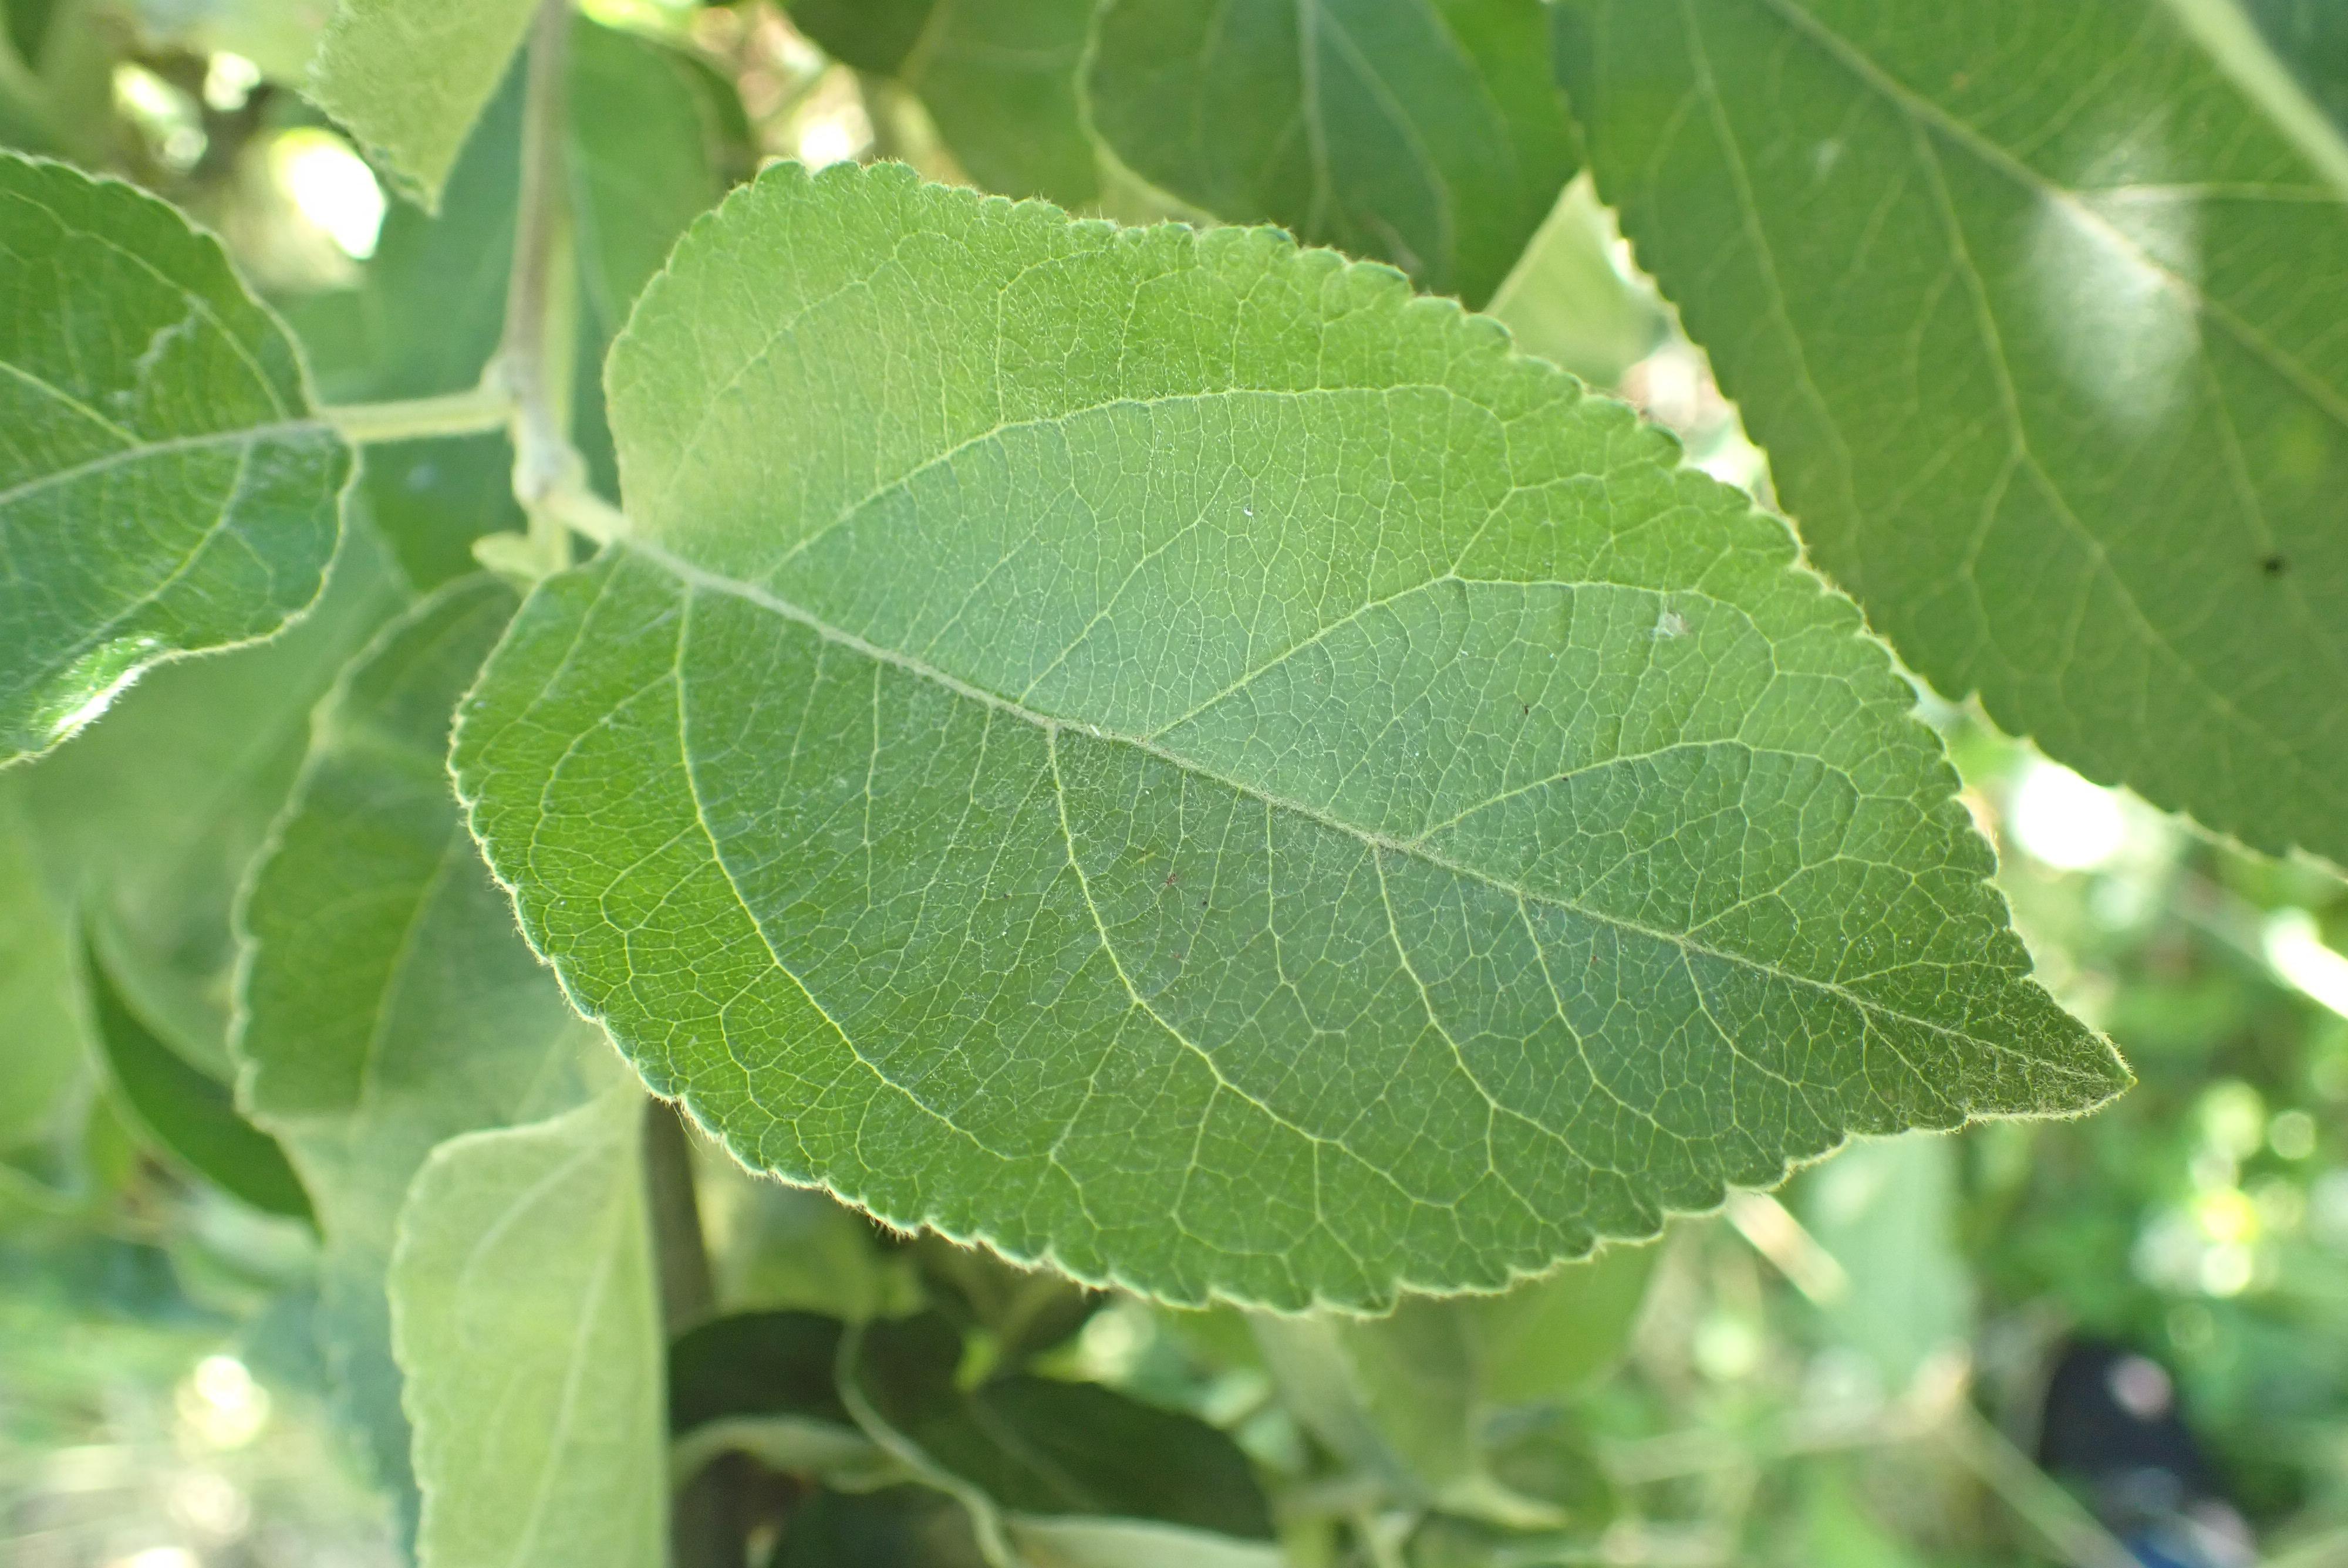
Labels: healthy